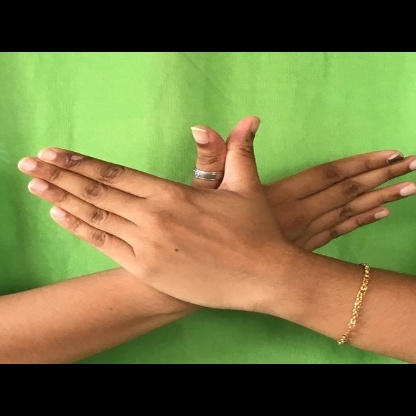
Mudra: Garuda